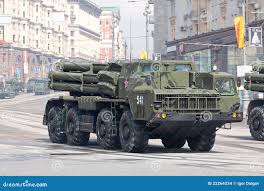
Label: BM-30